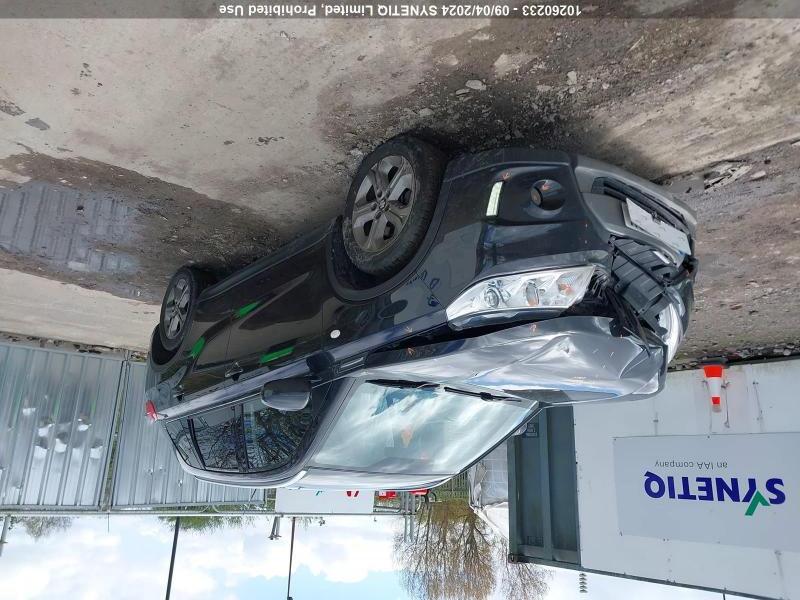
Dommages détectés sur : pare-choc avant, capot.
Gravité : mineur